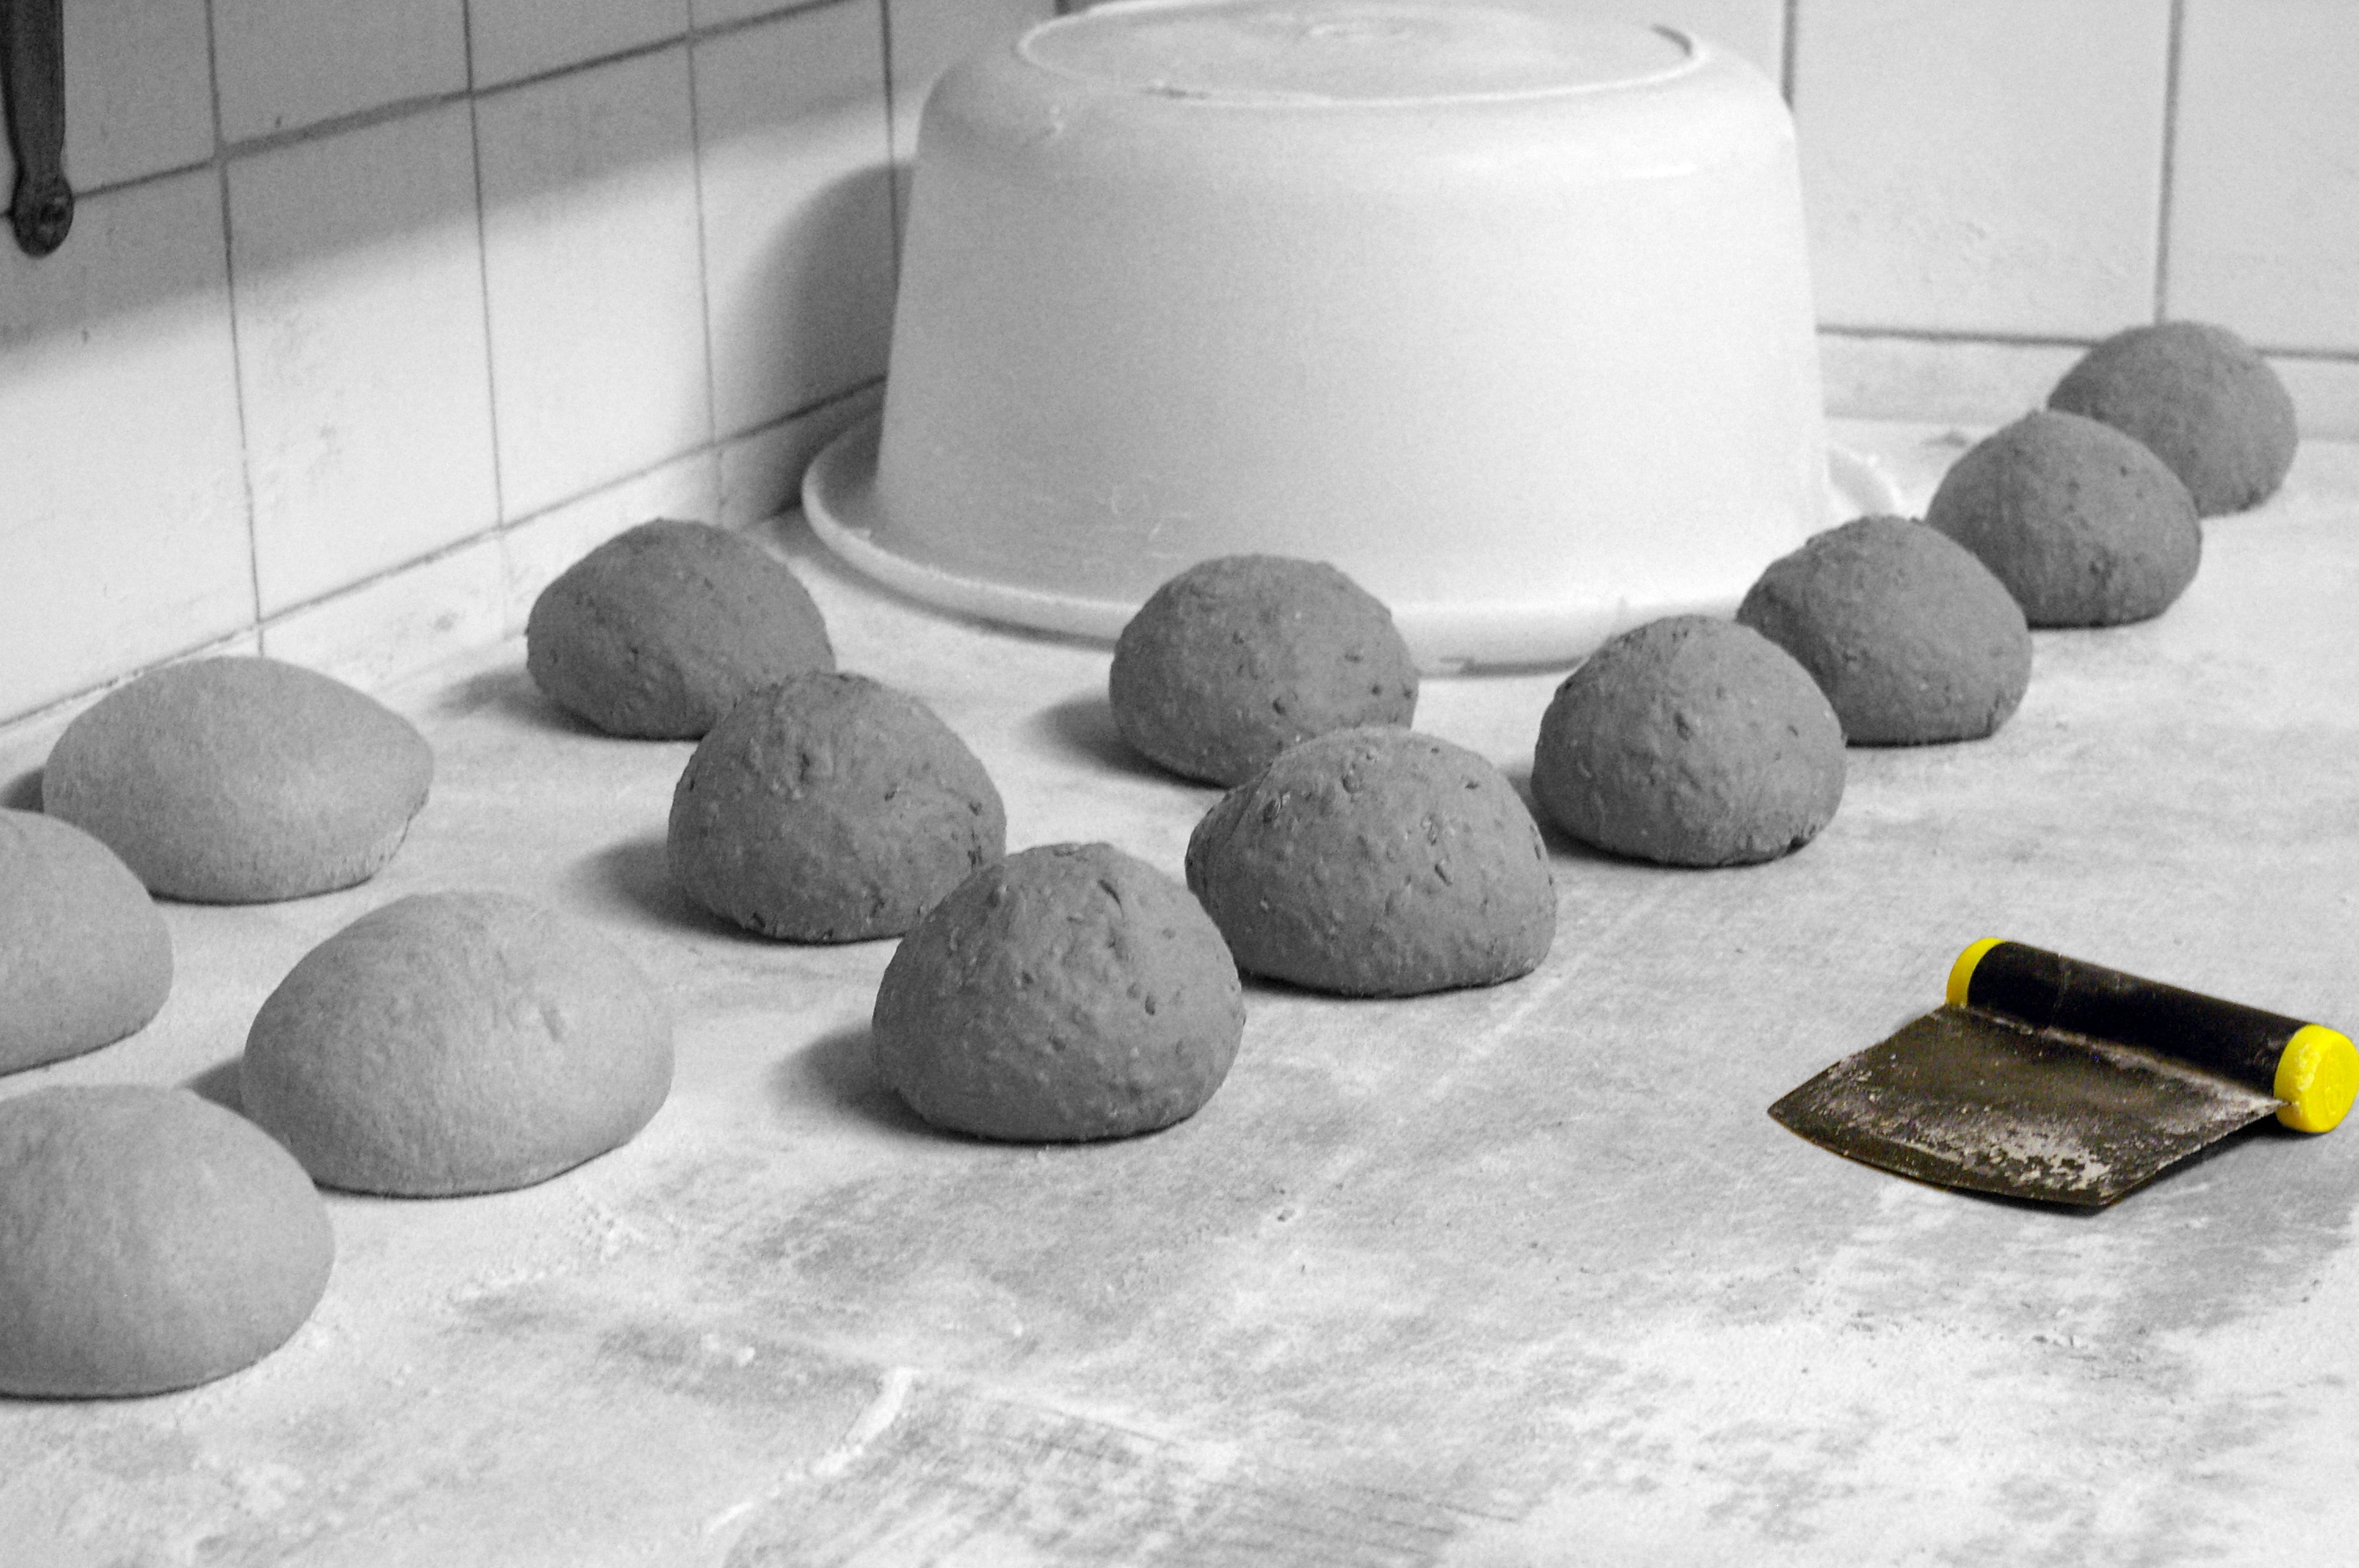
white, floor, bread, bakery, material, circle, design, artisan, flooring